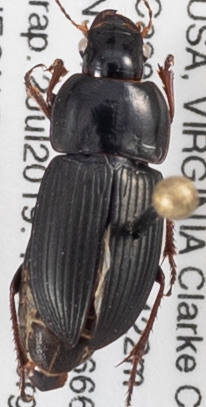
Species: Anisodactylus dulcicollis
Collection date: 2019-07-02
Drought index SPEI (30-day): -0.078
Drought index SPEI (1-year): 2.09
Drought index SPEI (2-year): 2.09